Petar Petrov (footballer, born 1988)

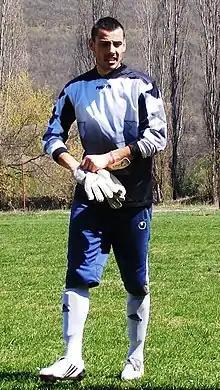
Petrov in 2011

Petar Krasimirov Petrov (Bulgarian: Петър Красимиров Петров; born 9 March 1988) is a Bulgarian footballer who plays as a goalkeeper for FC Rheineck in the Swiss 3. Liga.